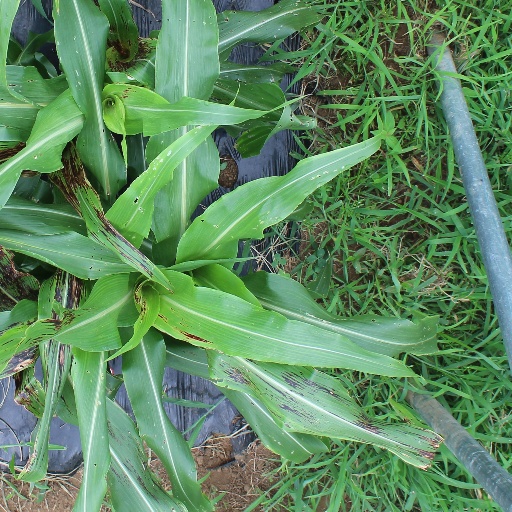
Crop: sorghum